Lāčplēsis

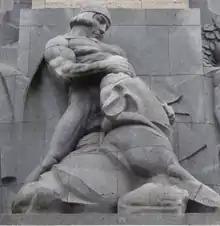
Lāčplēsis on the Freedom Monument

Lāčplēsis ("The Bear-Slayer") is an epic poem by Andrejs Pumpurs, a Latvian poet, who wrote it between 1872 and 1887 based on local legends. It is set during the Livonian Crusades telling the story of the mythical hero Lāčplēsis "the Bear Slayer". "Lāčplēsis" is regarded as the Latvian national epic.